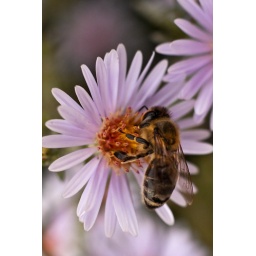
Bumble bee in macro sipping nectar from pink daisy